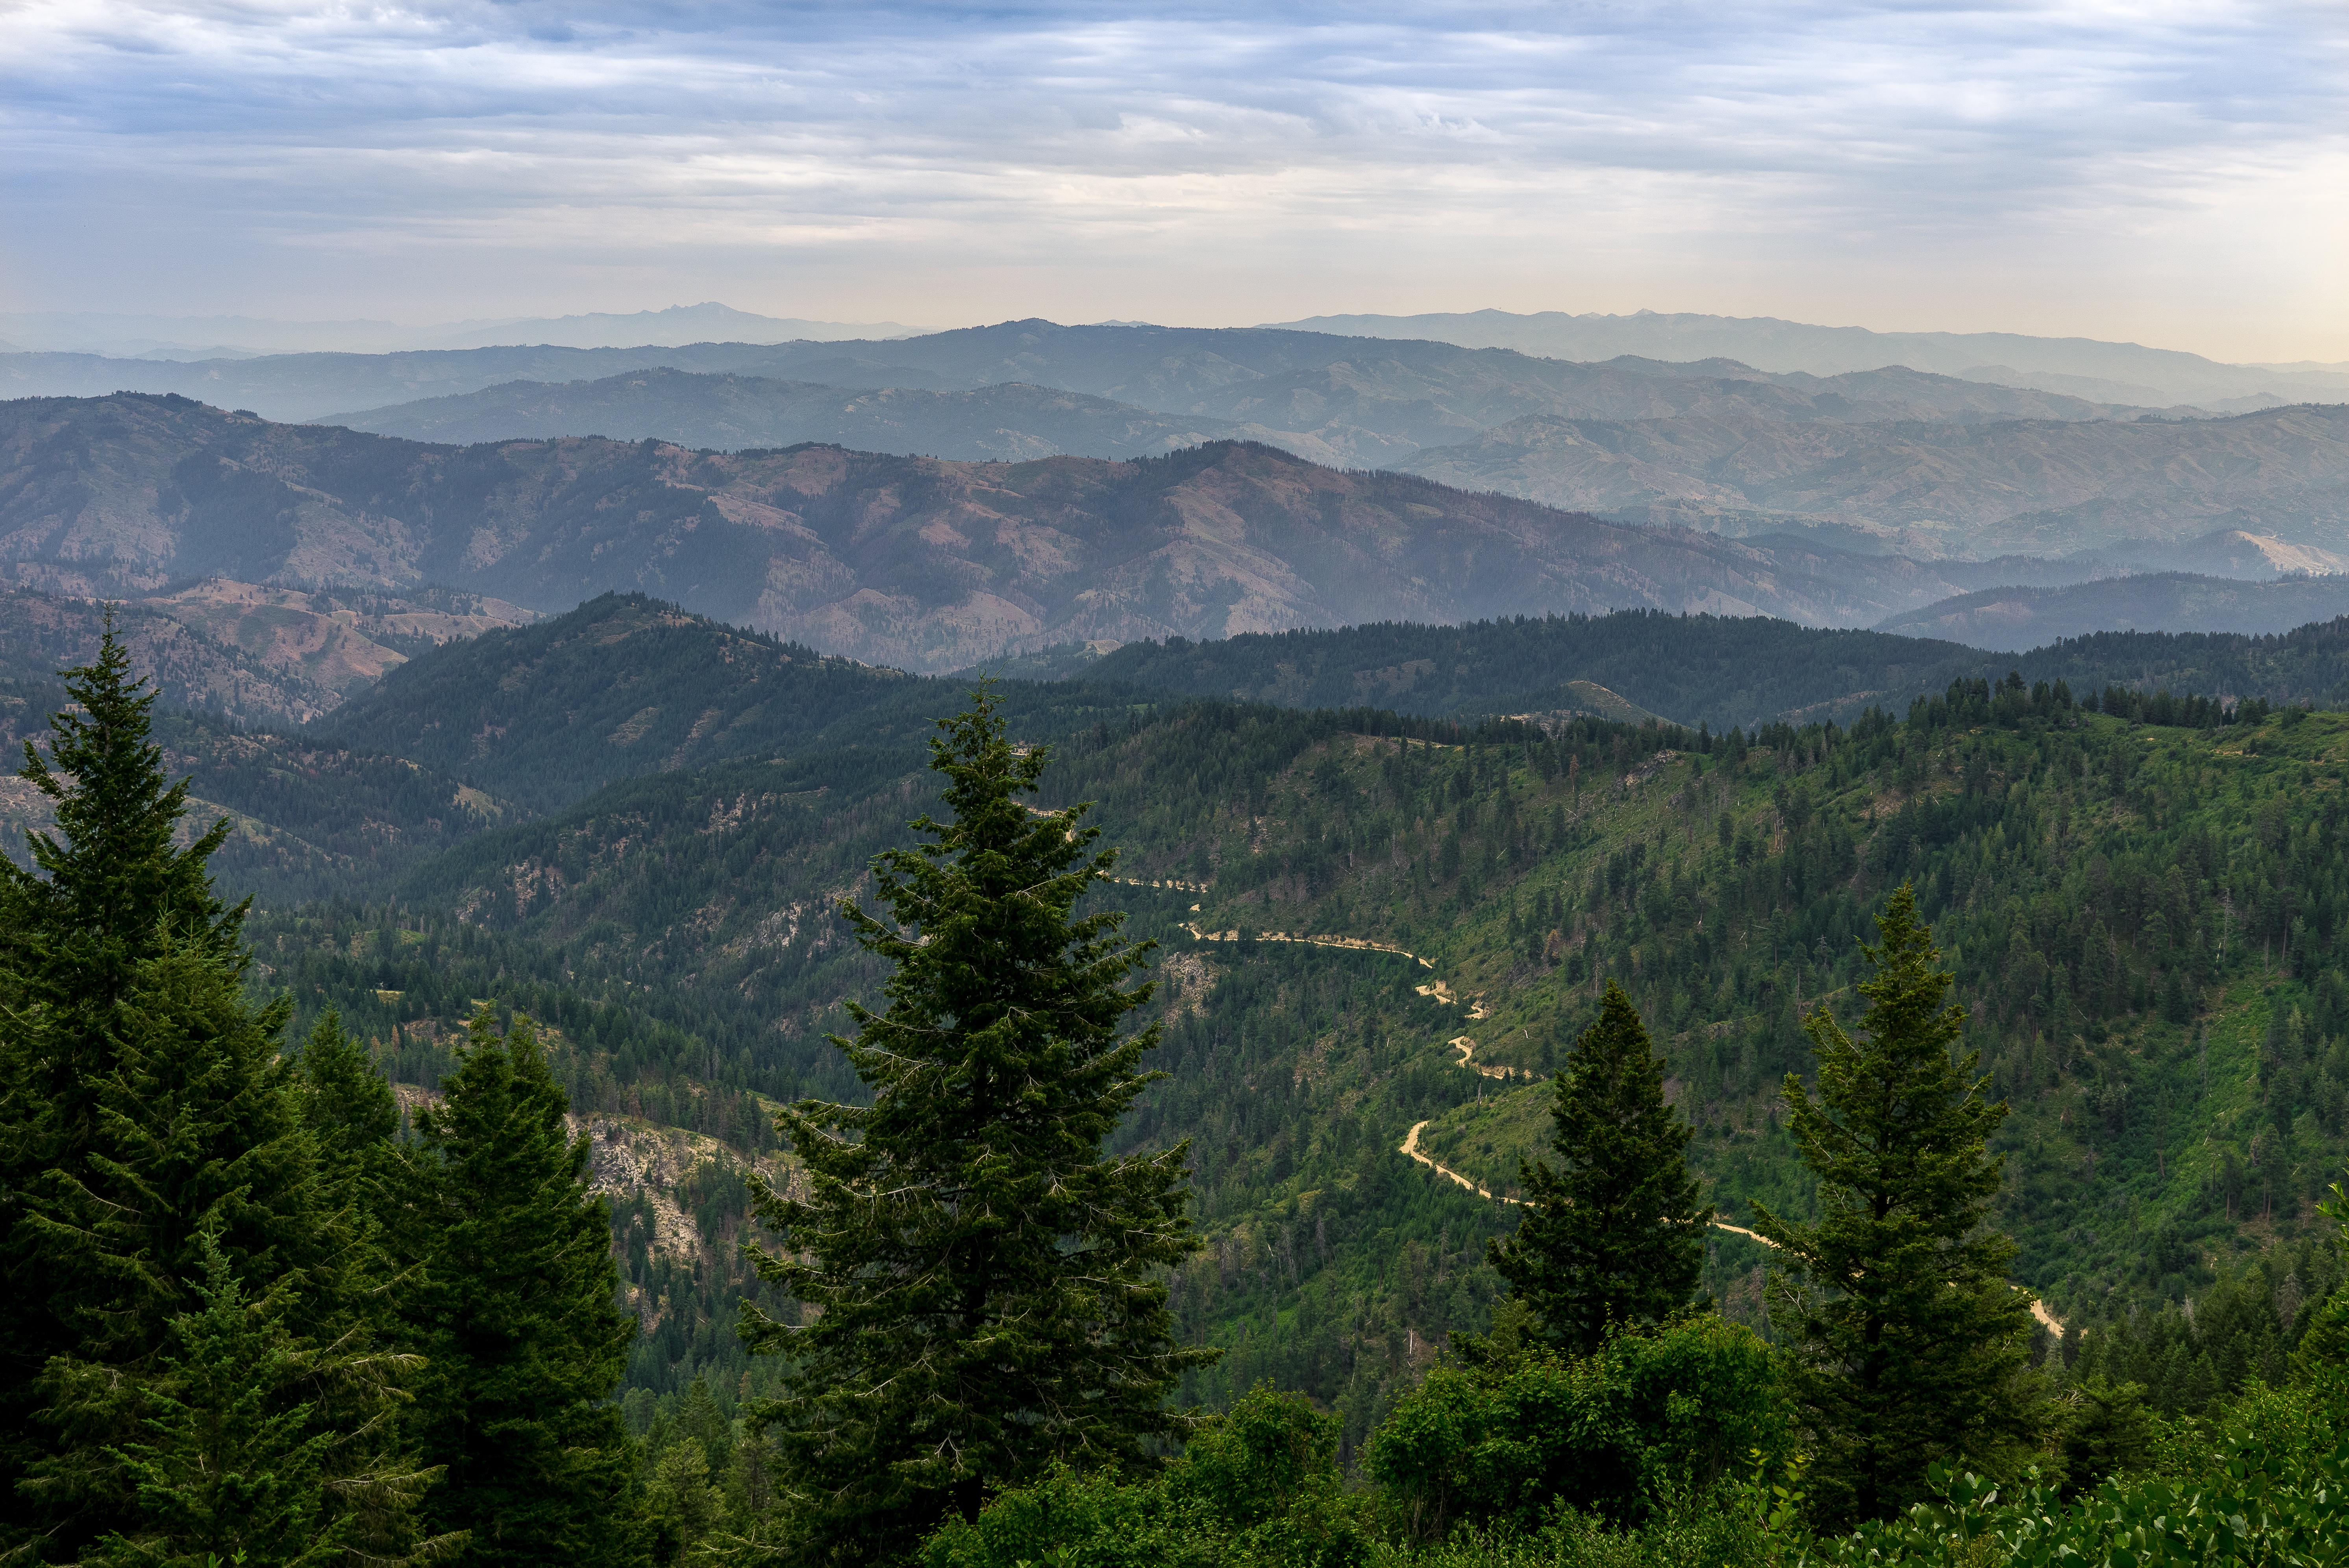
landscape, tree, nature, forest, wilderness, mountain, cloud, meadow, hill, valley, mountain range, ridge, plateau, fell, habitat, ecosystem, landform, mountain pass, natural environment, geographical feature, atmospheric phenomenon, woody plant, mountainous landforms, temperate coniferous forest